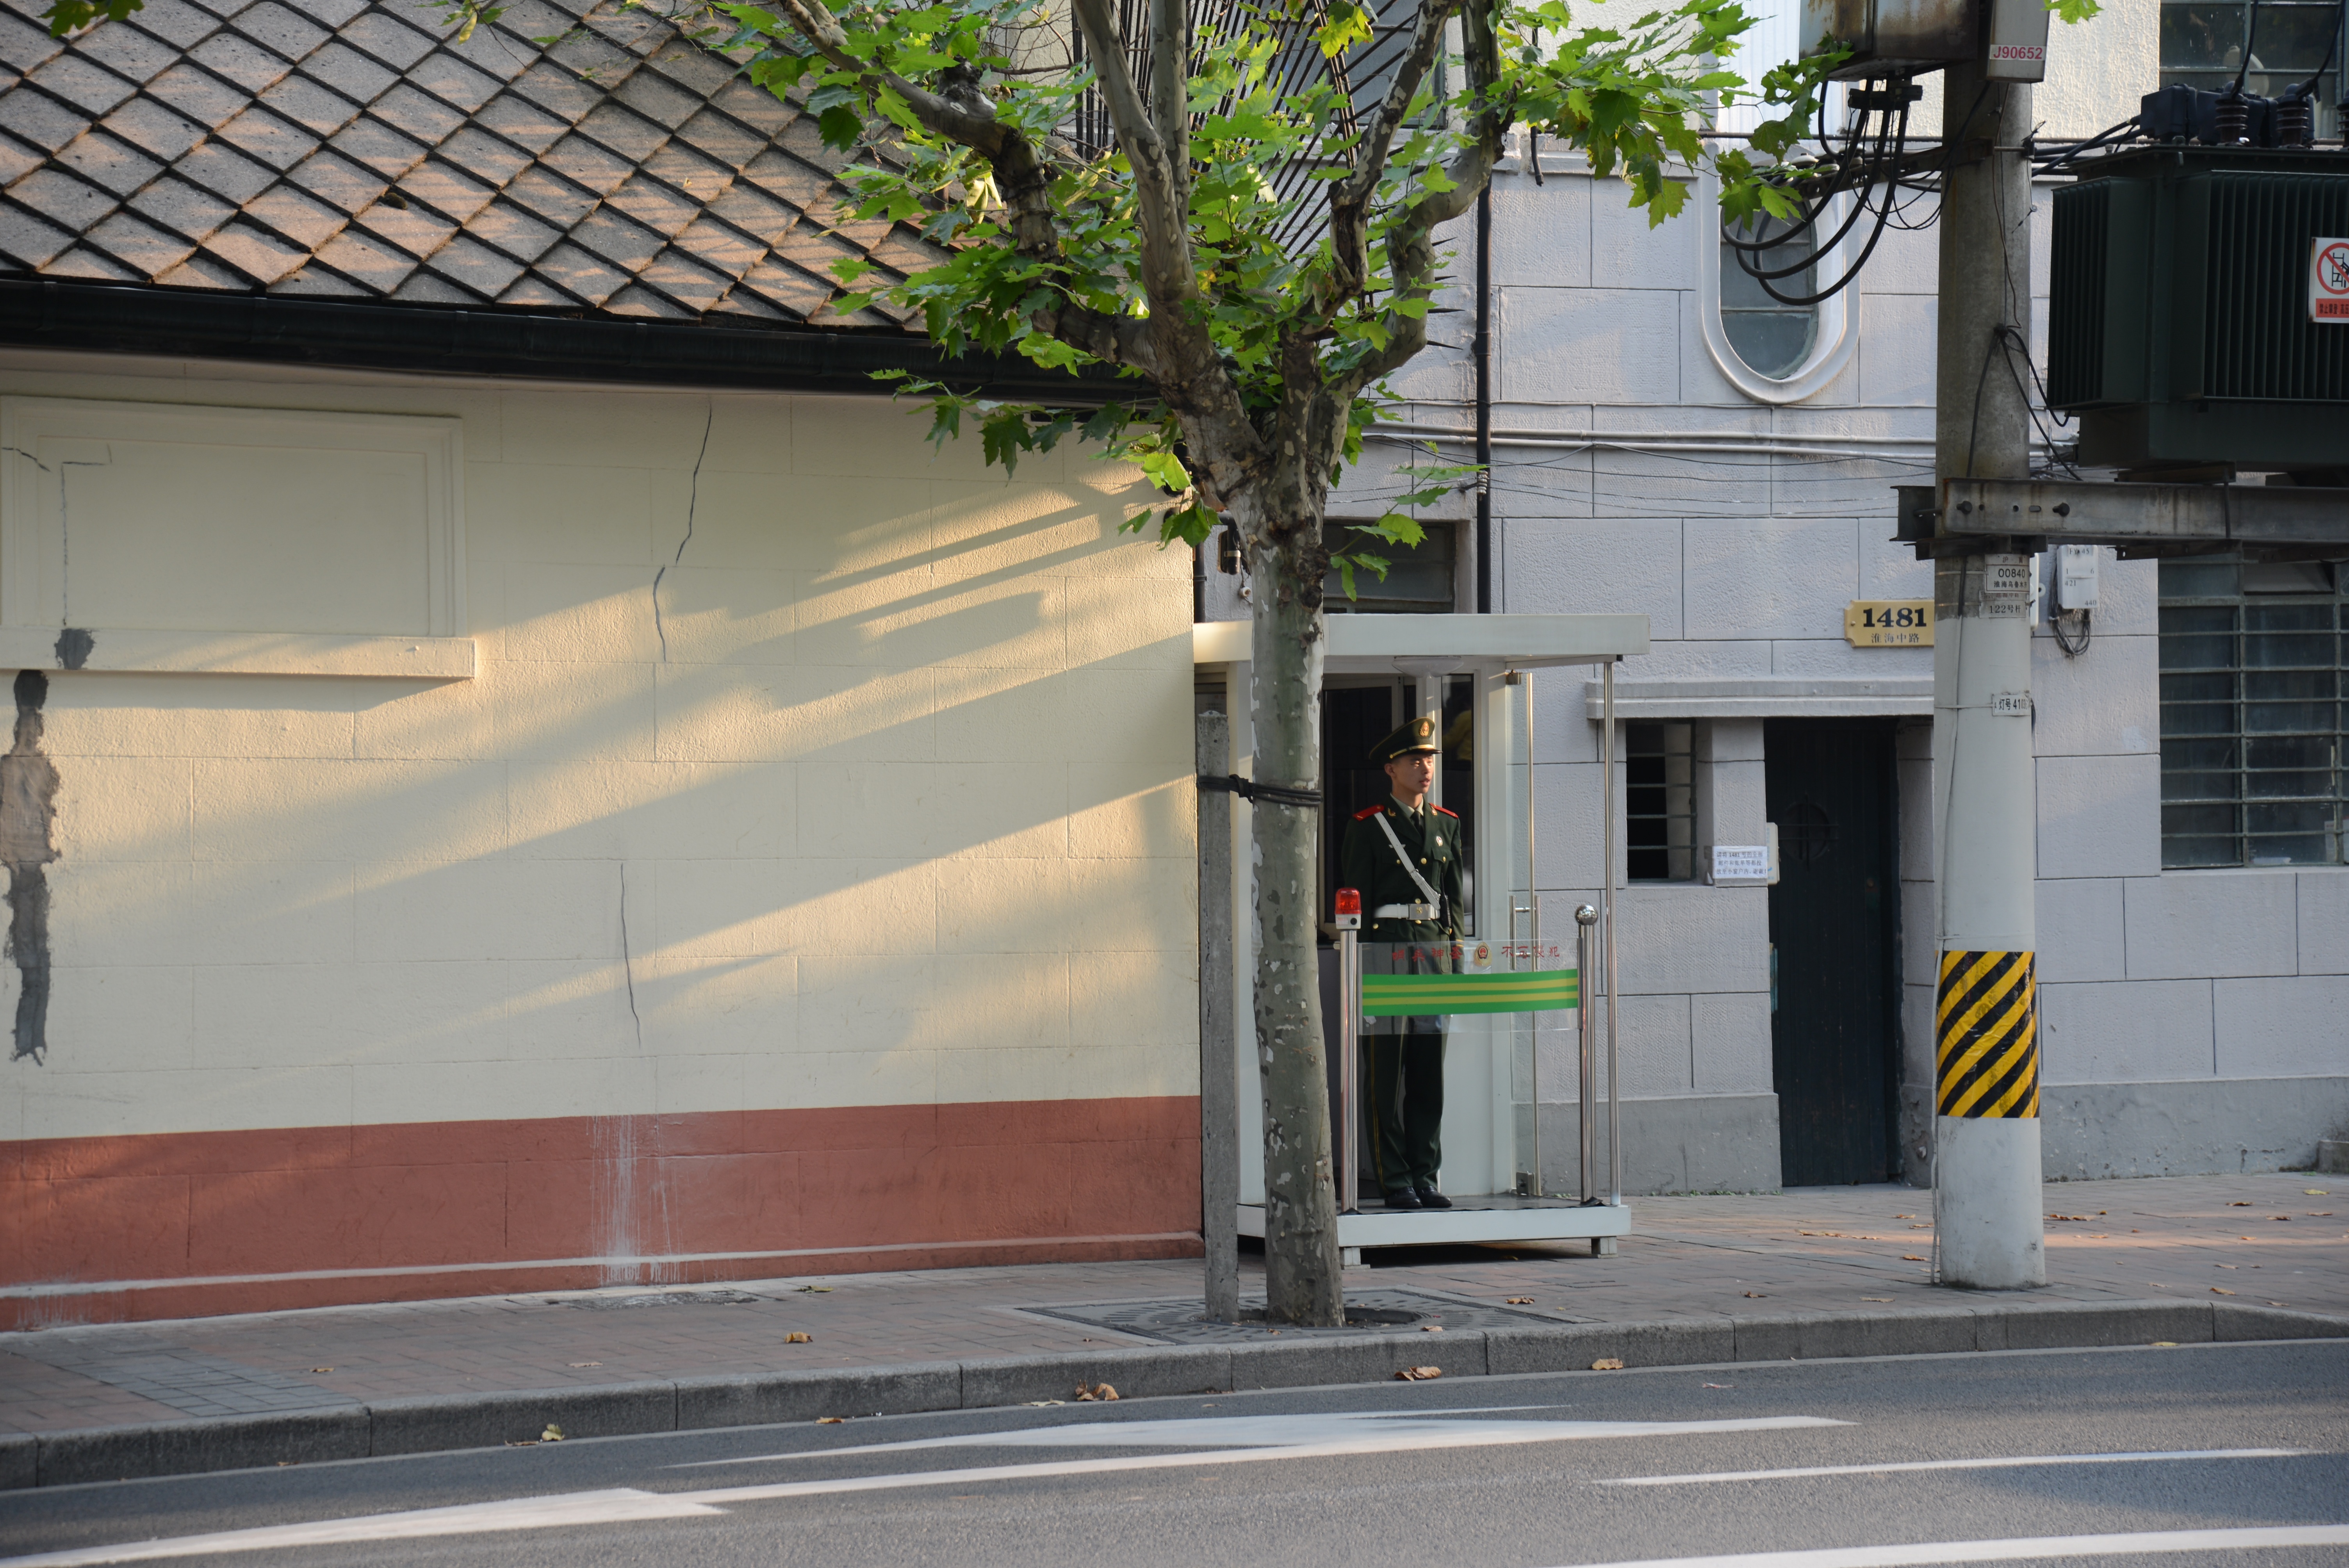
road, street, home, wall, facade, infrastructure, urban area